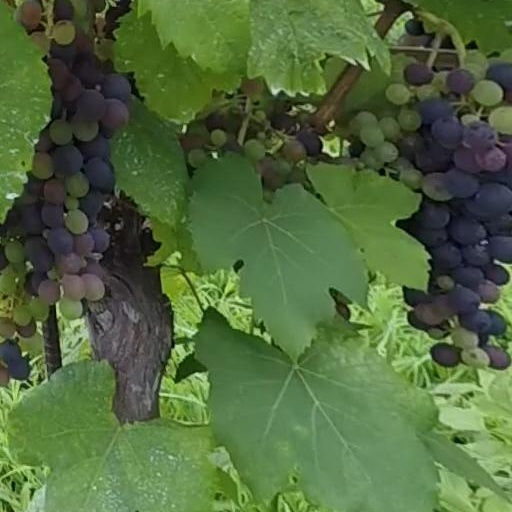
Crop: grape